Mercedes-AMG

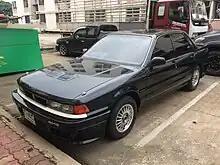
Mitsubishi Galant AMG

Powertrain consists of AMG Speedshift 5-speed automatic transmission mated to an AMG 3.2-litre V6 Kompressor engine with an output of 260 kW/349 hp and at 4,400 rpm. The engine is a special version of the 3.2 L (3199 cc) M112 E32, fitted with a helical twin-screw supercharger and water-to-air intercooler. The supercharger was developed in conjunction with IHI and features Teflon-coated rotors producing overall boost of 14.5 psi (1 bar). Compared to the standard M112 engine, the AMG version also has a new crankshaft, new connecting rods and pistons, an oil pump with a 70-percent increased capacity, lightweight camshafts, and harder valve springs for a redline of 6200 rpm, an increase of 200 rpm.